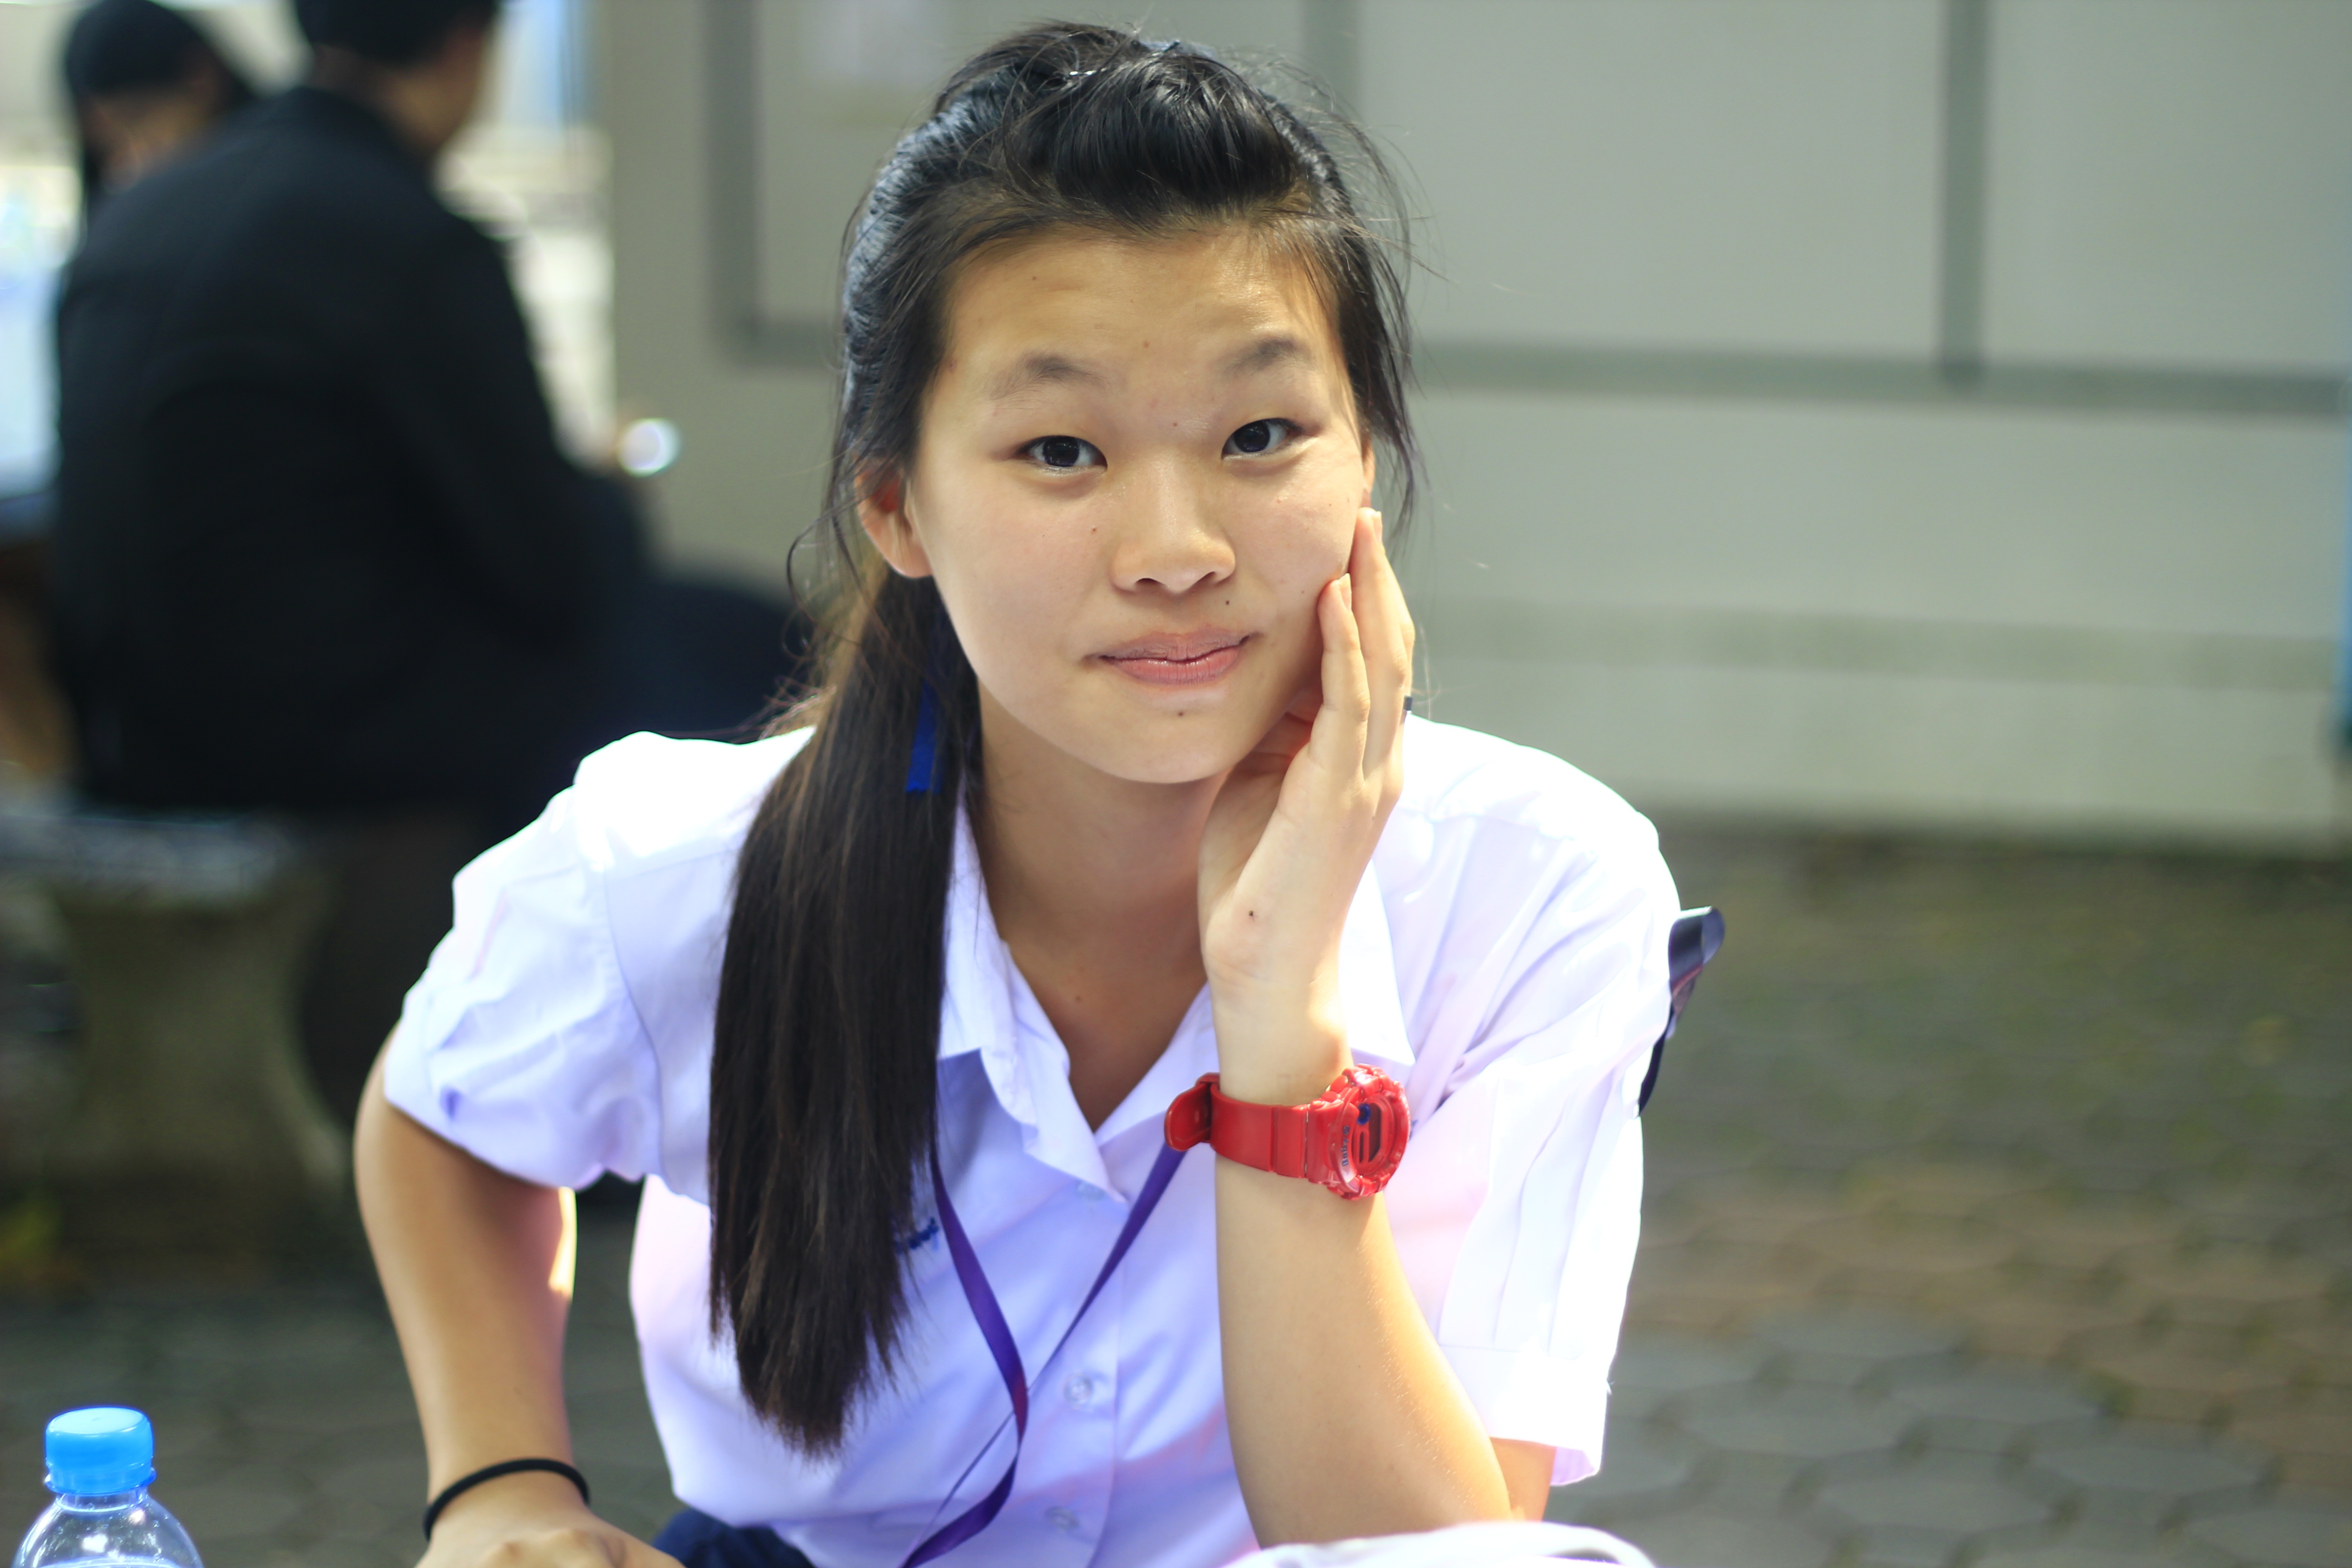
person, winter, light, people, girl, cute, alone, dark, portrait, young, youth, student, child, fashion, lady, wool, smile, thailand, painting, surface, mouth, long hair, hood, face, drawing, students, hands, sunglasses, eyewear, image, mellow, generation, am lonely, white background, pretty girl, stand alone, soft light, lad, male model, during the winter, made from wool, men's, instead, thailand language